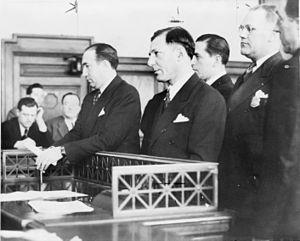
Louis « Lepke » Buchalter était un mafieux américain de la Yiddish Connection, associé de la Famille Luciano. Il est né sous le nom de Louis Bookhouse, en 1897, dans le Lower East Side à New York, de parents juifs allemands, et est mort en 1944, à la prison de Sing Sing. Il est célèbre pour avoir dirigé l’organisation criminelle Murder Incorporated, et a été le seul chef mafieux américain à avoir été condamné à mort par la justice.